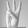
ASL letter: W